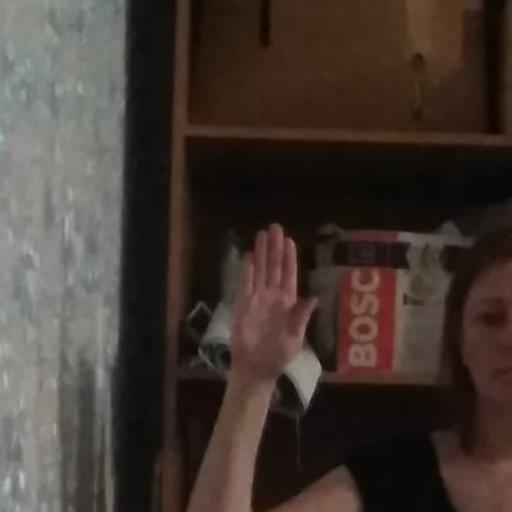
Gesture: stop